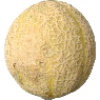
Label: Cantaloupe 2